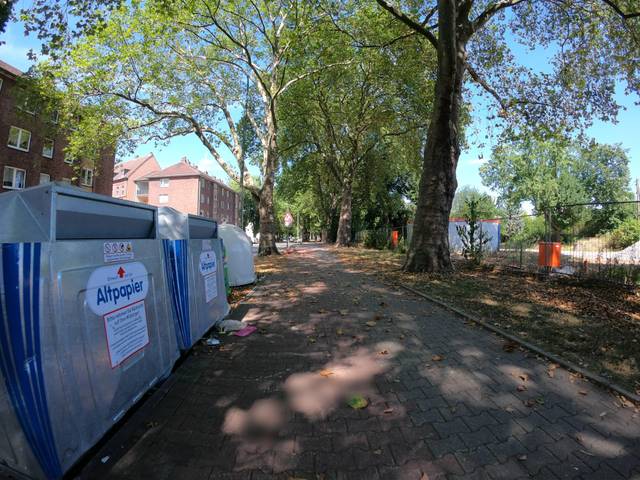
Region: Germany
Coordinates: 51.521, 7.107